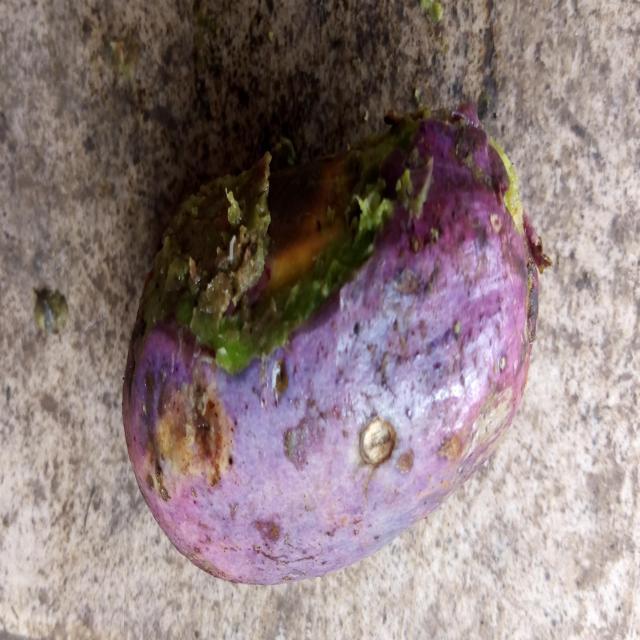
Plum grade: rotten